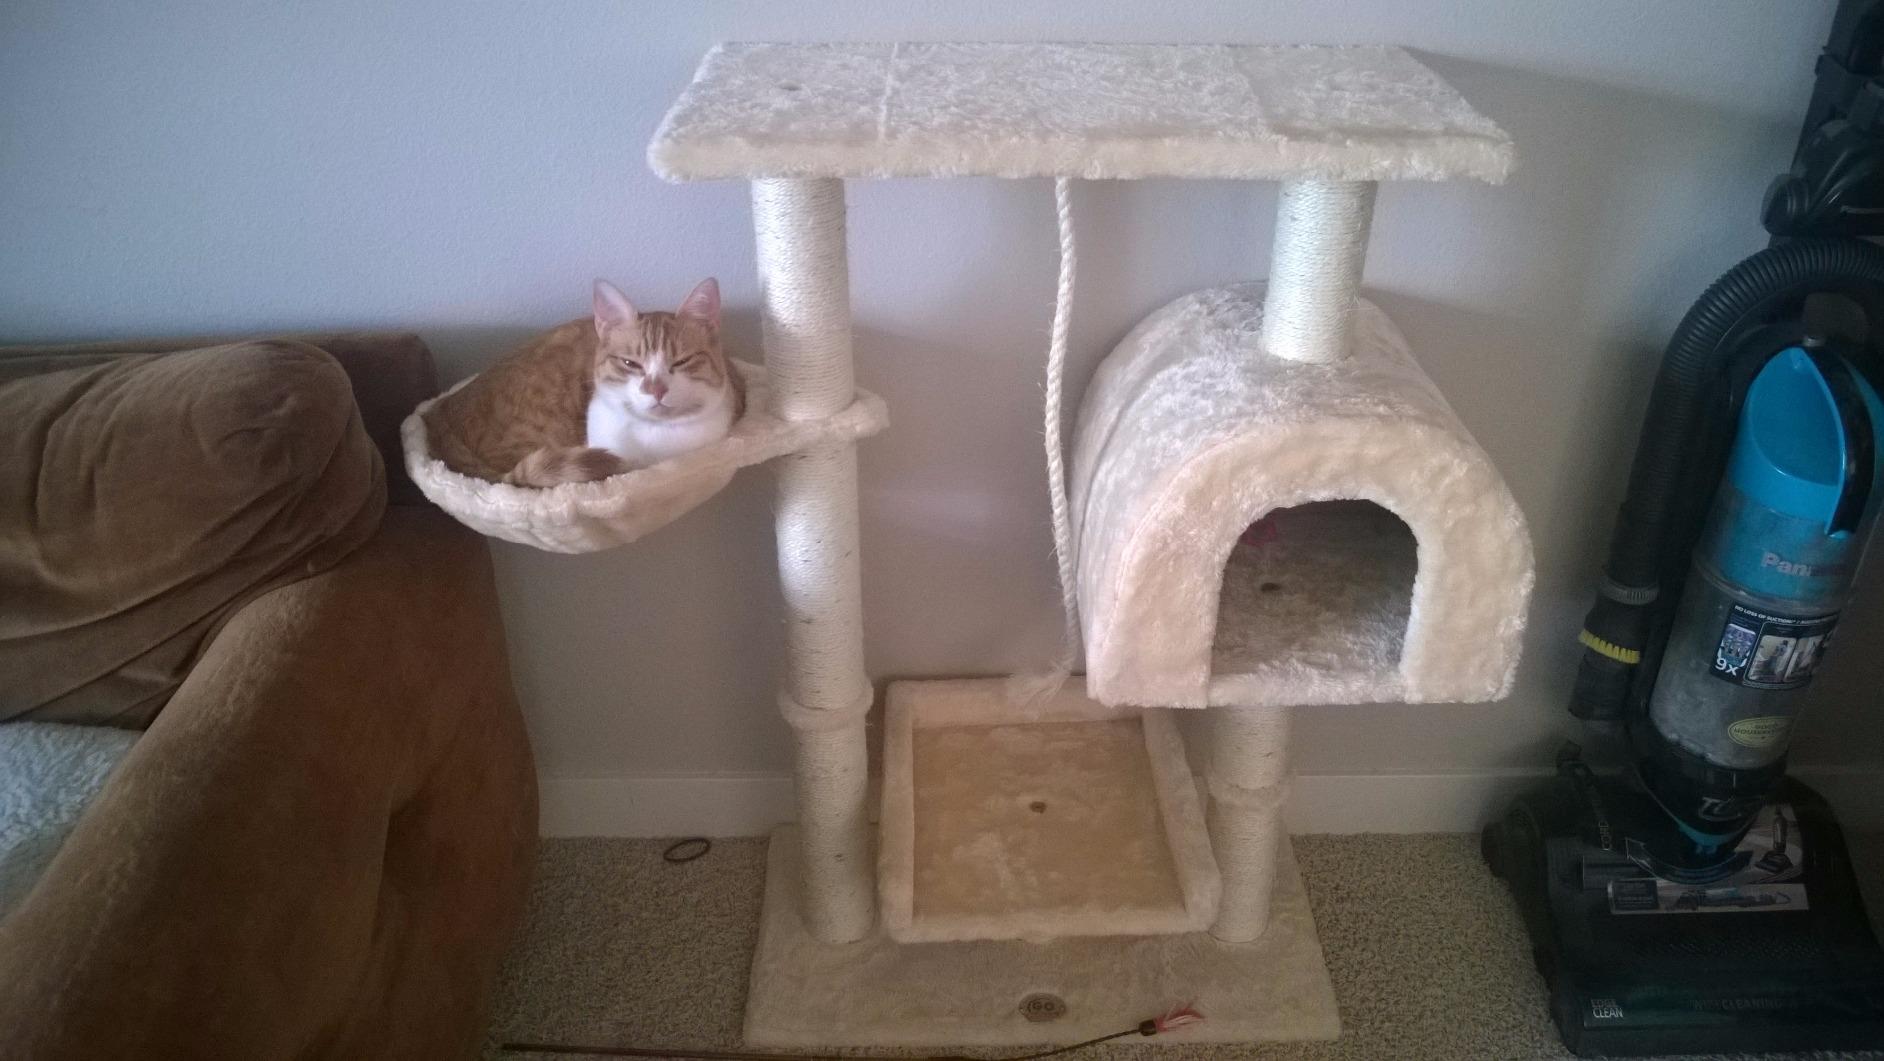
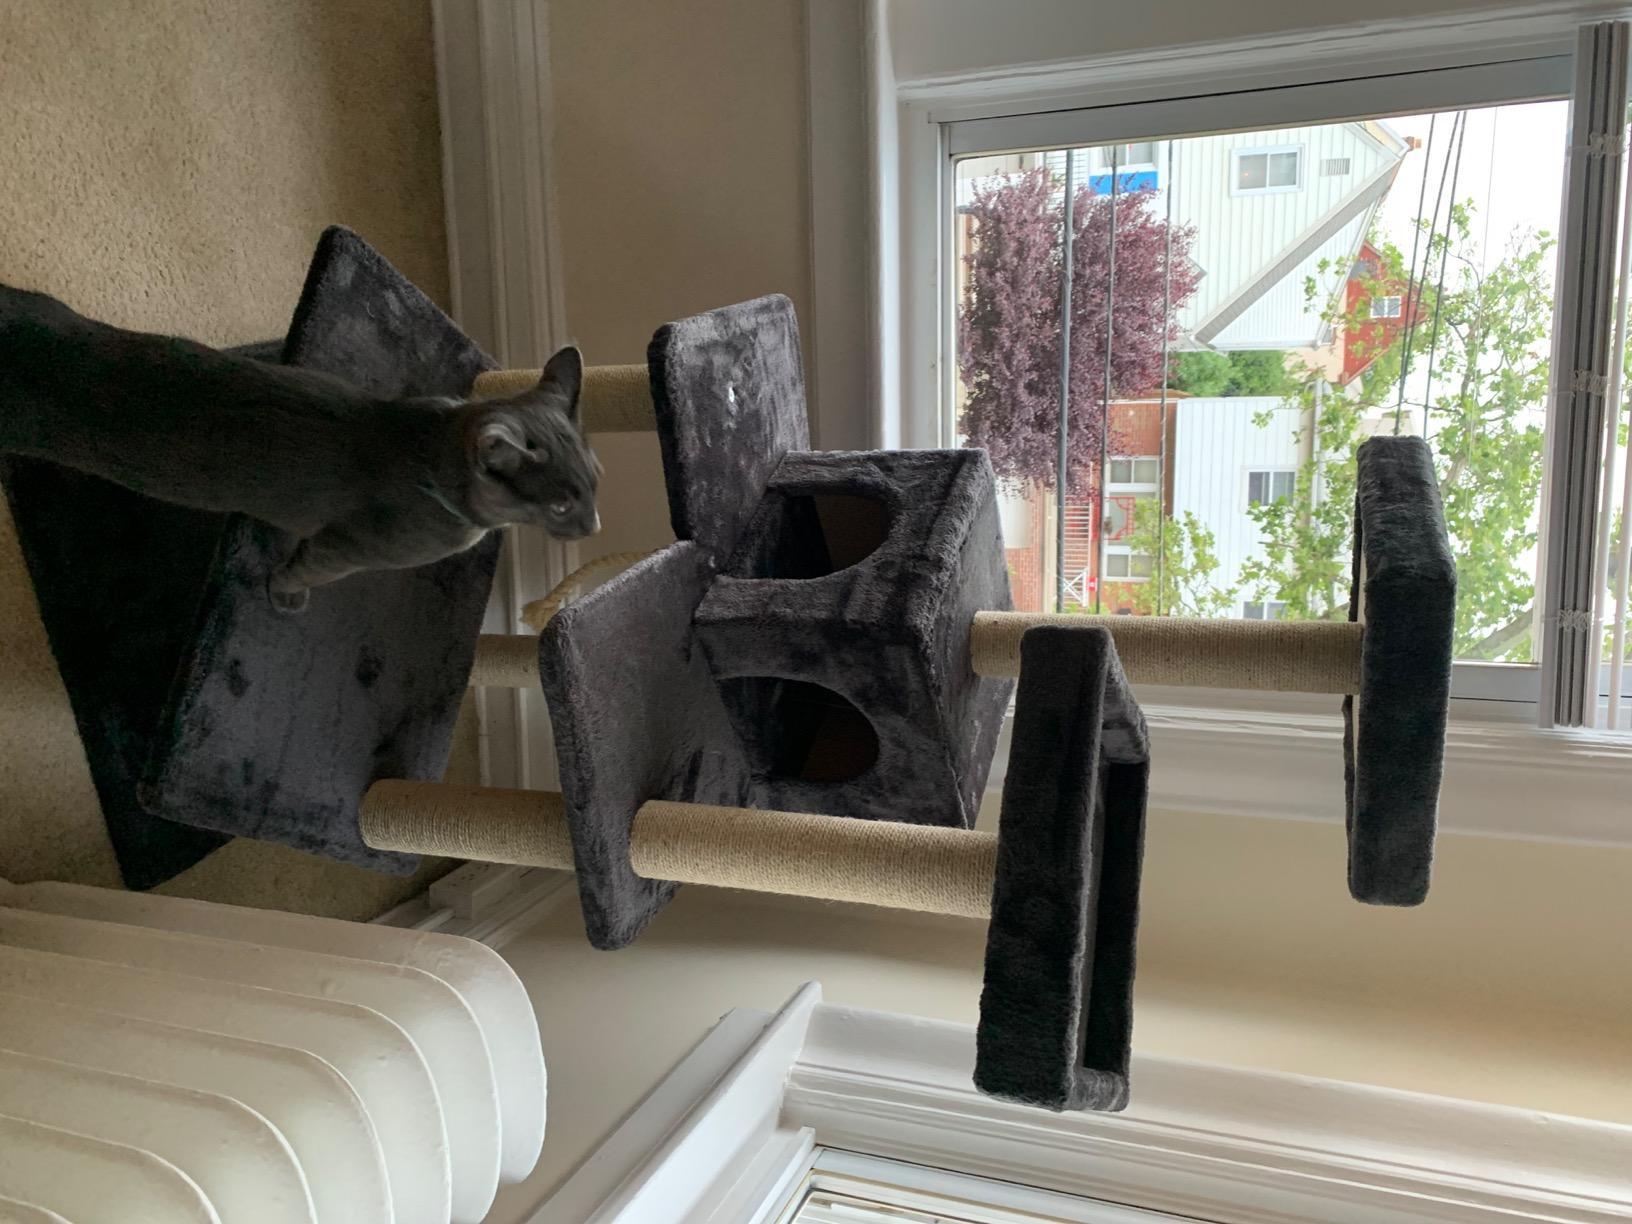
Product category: items_cat tree
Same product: no